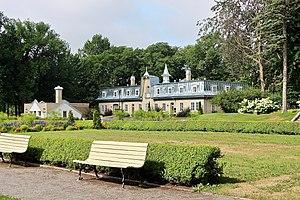
Parc du Bois-de-Coulonge, 1215, Grande Allée Ouest, ville de Québec, Québec, Canada, G1S 1E7.